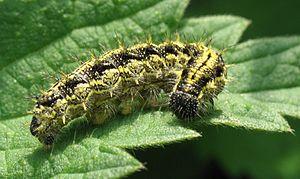
La Petite tortue ou Vanesse de l'ortie, Aglais urticae, est une espèce de lépidoptères de la famille des Nymphalidae. Elle est largement répandue en Europe, et sa chenille se nourrit d'orties.